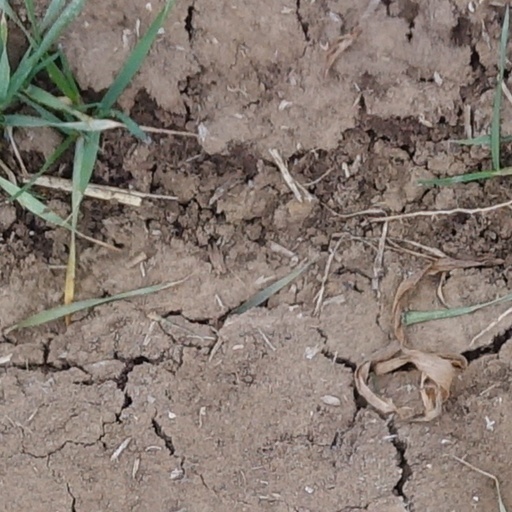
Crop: wheat